Joseph D. Yerkes House

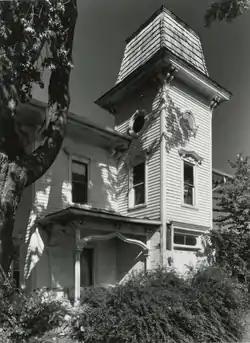
Joseph Yerkes House, 1983

The Joseph D. Yerkes House was a single-family home located at 42580 Eight Mile Rd in Novi, Michigan. It was listed on the National Register of Historic Places in 1984, and burned in 1989.